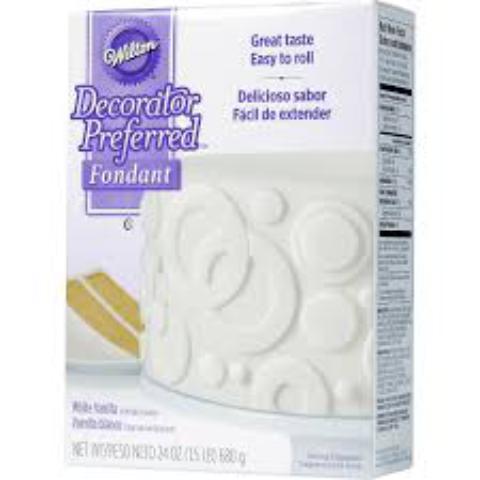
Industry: Food